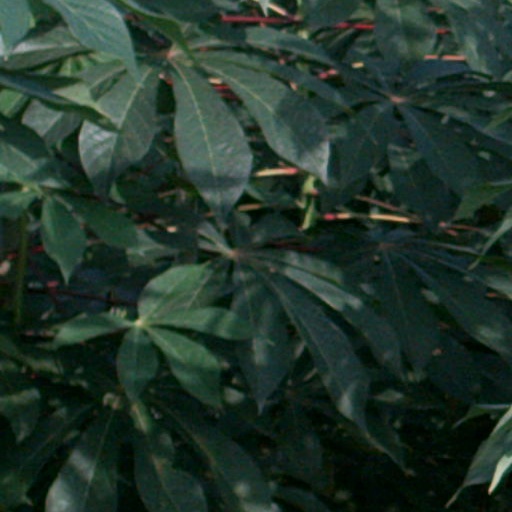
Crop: cassava